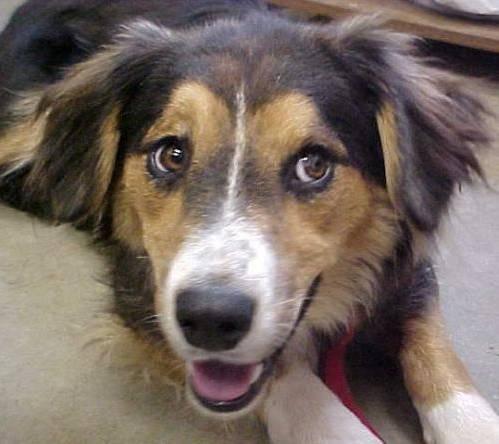
dog